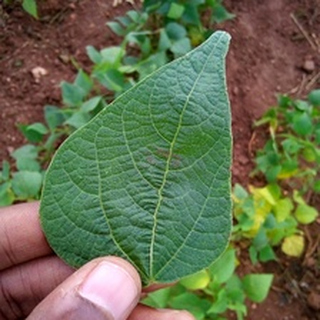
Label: healthy_bean